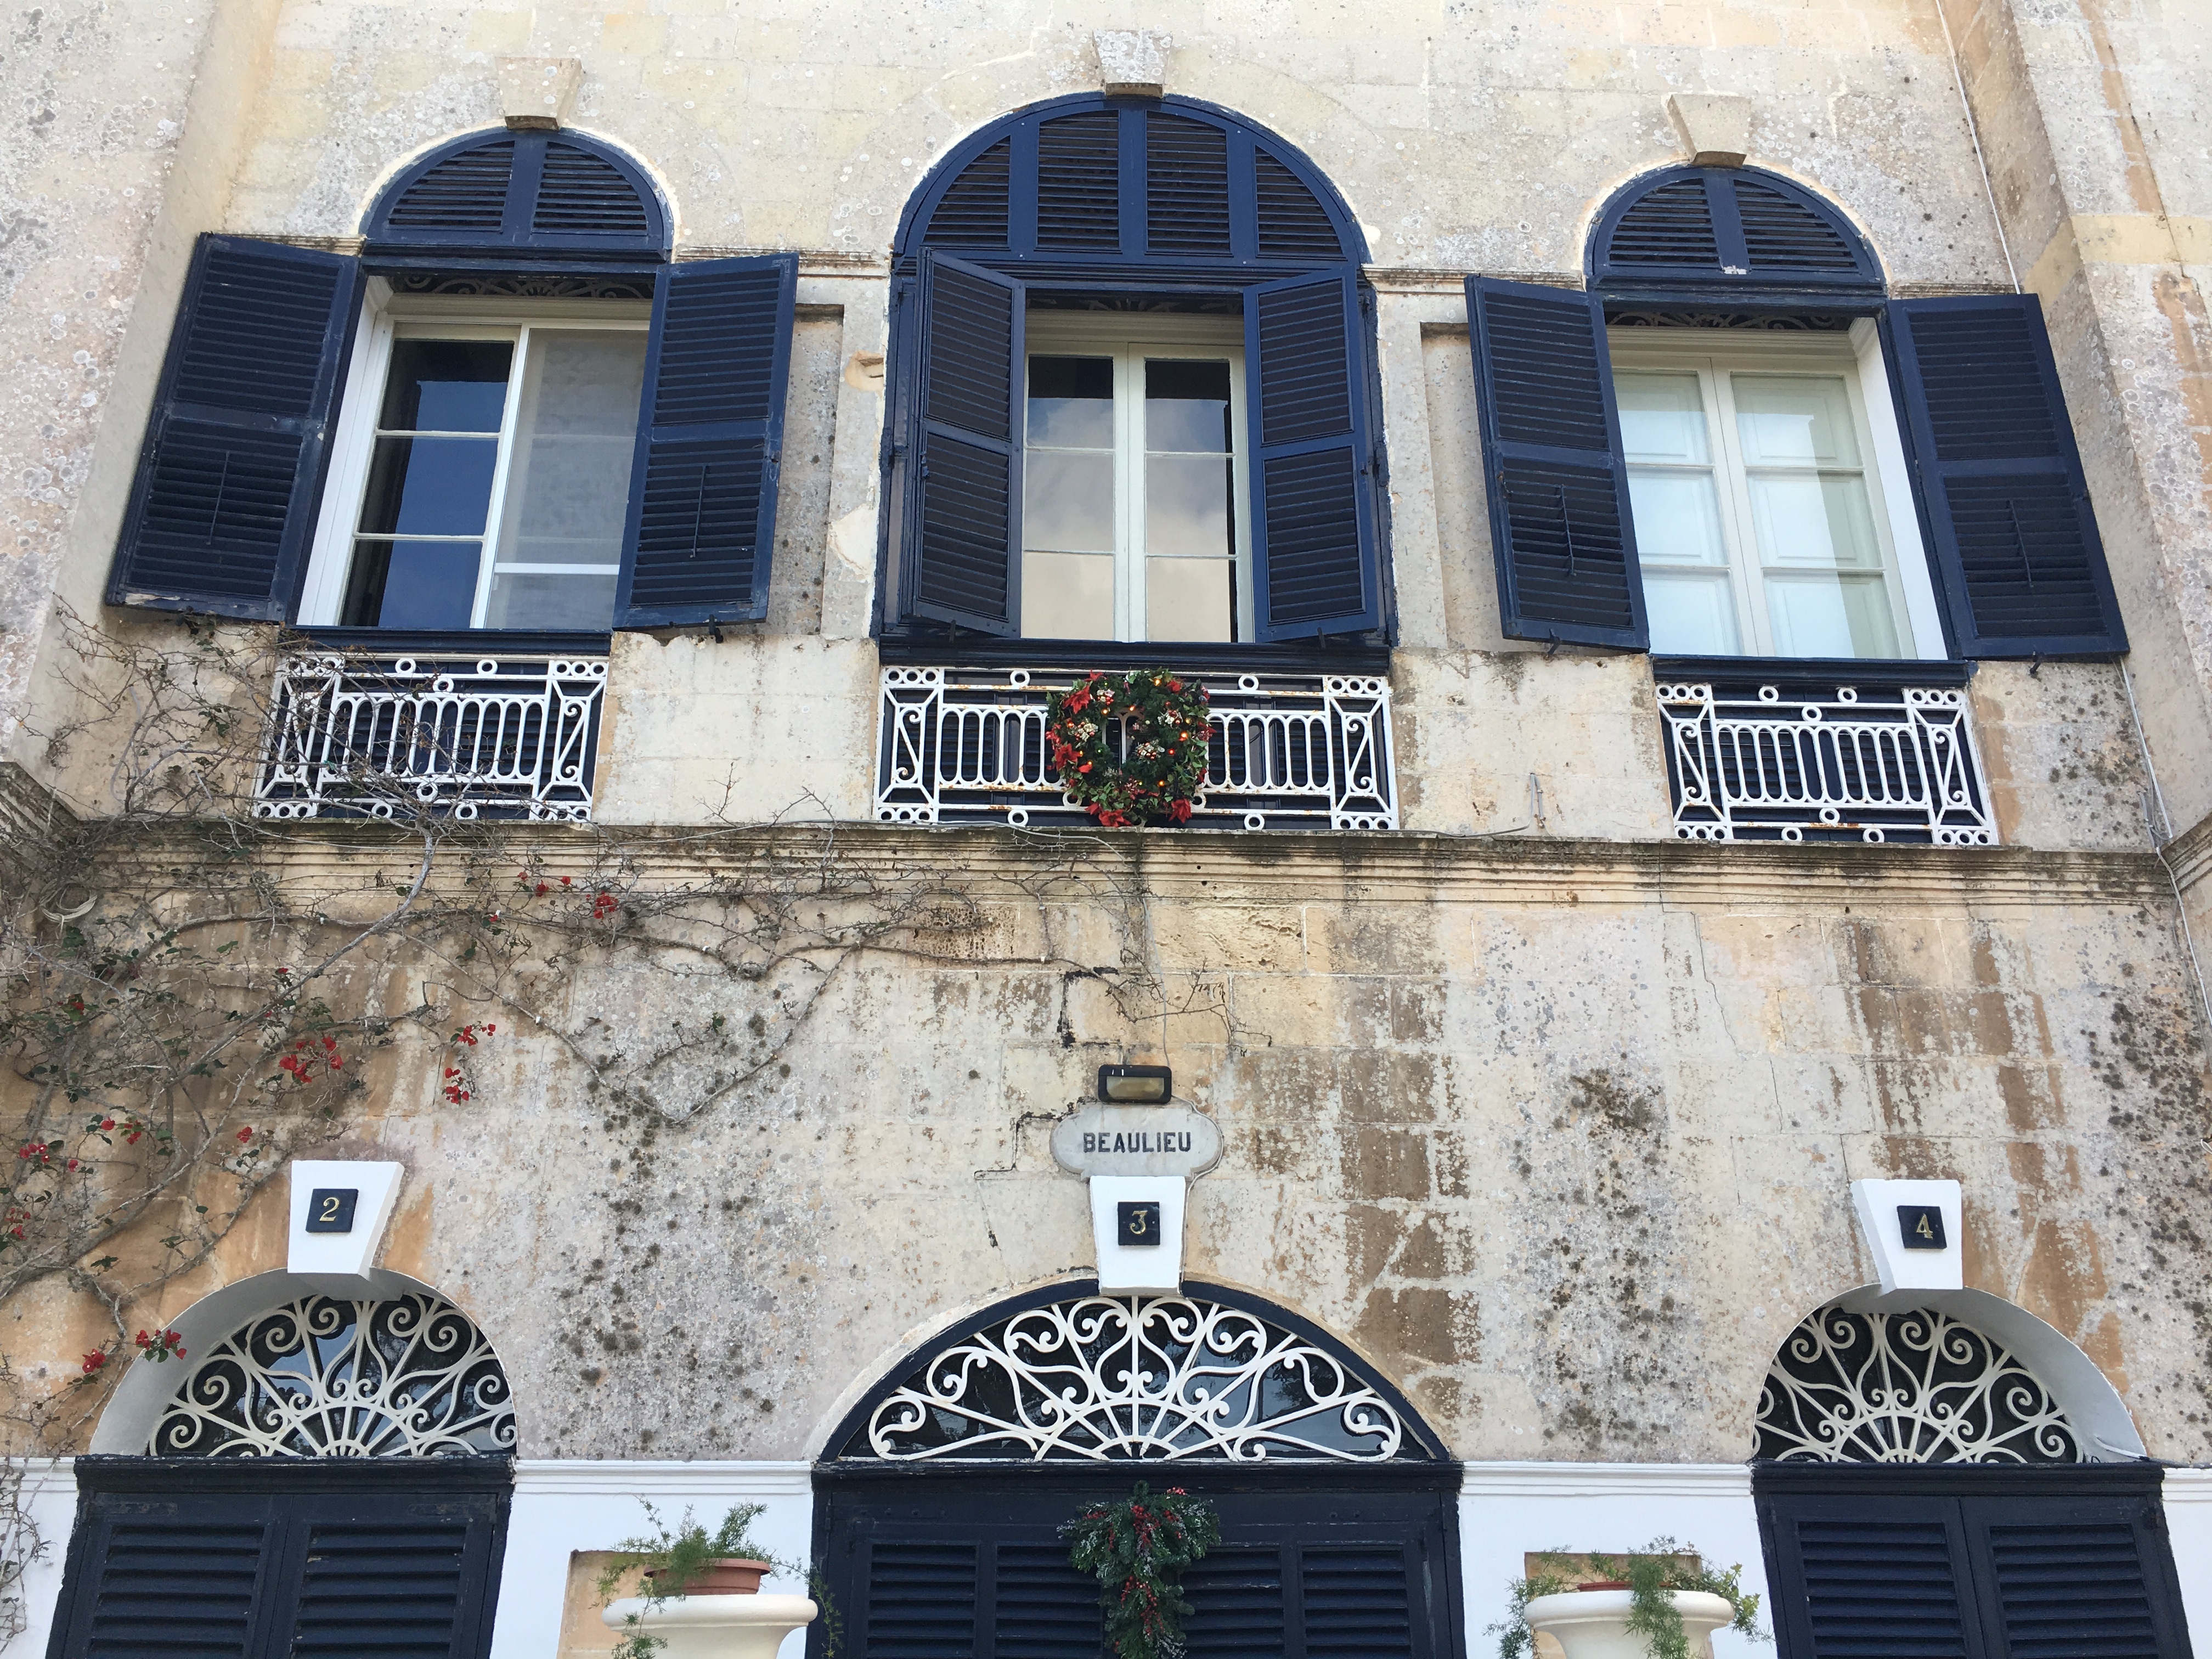
architecture, road, street, house, window, town, building, city, wall, downtown, mediterranean, island, facade, windows, synagogue, malta, neighbourhood, urban area, mdina